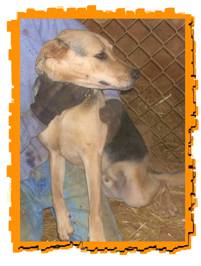
Label: dog